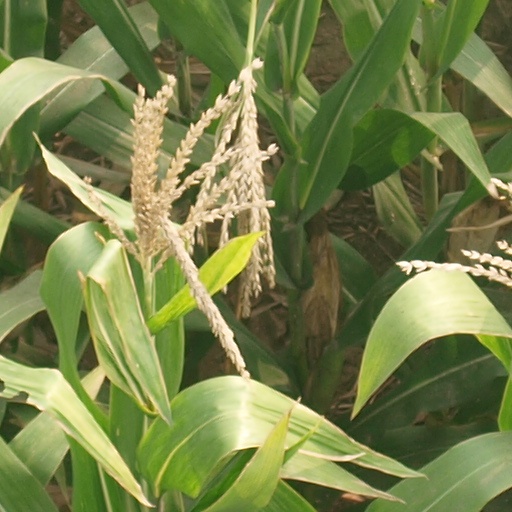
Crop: maize; corn